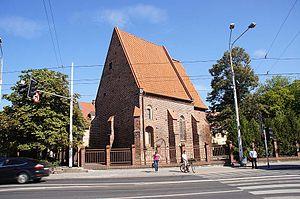
L'église Saint-Lazare est une église catholique de style gothique construite par l'Ordre des Lazarites pendant la seconde moitié du XIVᵉ siècle sur la route menant du Wrocław médiéval vers le nord-est. À l'origine, l'église et l'hôpital Saint-Lazare se trouvaient derrière la porte Oławska, ils se trouvent actuellement à l'intérieur des limites de la ville, précisément aux numéros 54-58 de la rue Traugutta.